Williamsburg Bray School

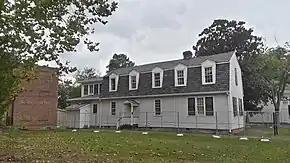
The Bray-Digges House in October 2021

The Williamsburg Bray School was a school for free and enslaved Black children founded in 1760 in Williamsburg, Virginia. Opened at Benjamin Franklin's suggestion in 1760, the school educated potentially hundreds of students until its closure in 1774. The house it first occupied is believed to be the "oldest extant building in the United States dedicated to the education of Black children".